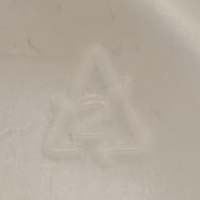
Plastic recycling code class: 2_high_density_polyethylene_PE-HD